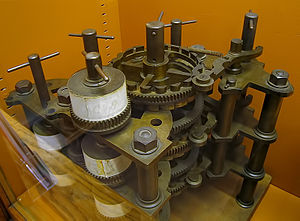
Charles Babbage
Dele af Babbages differensmaskine, samlet efter hans død af hans søn fra dele fundet i hans laboratorium
Charles Babbage var en engelsk matematiker, som var den første som fik ideen til programmerbare computere.